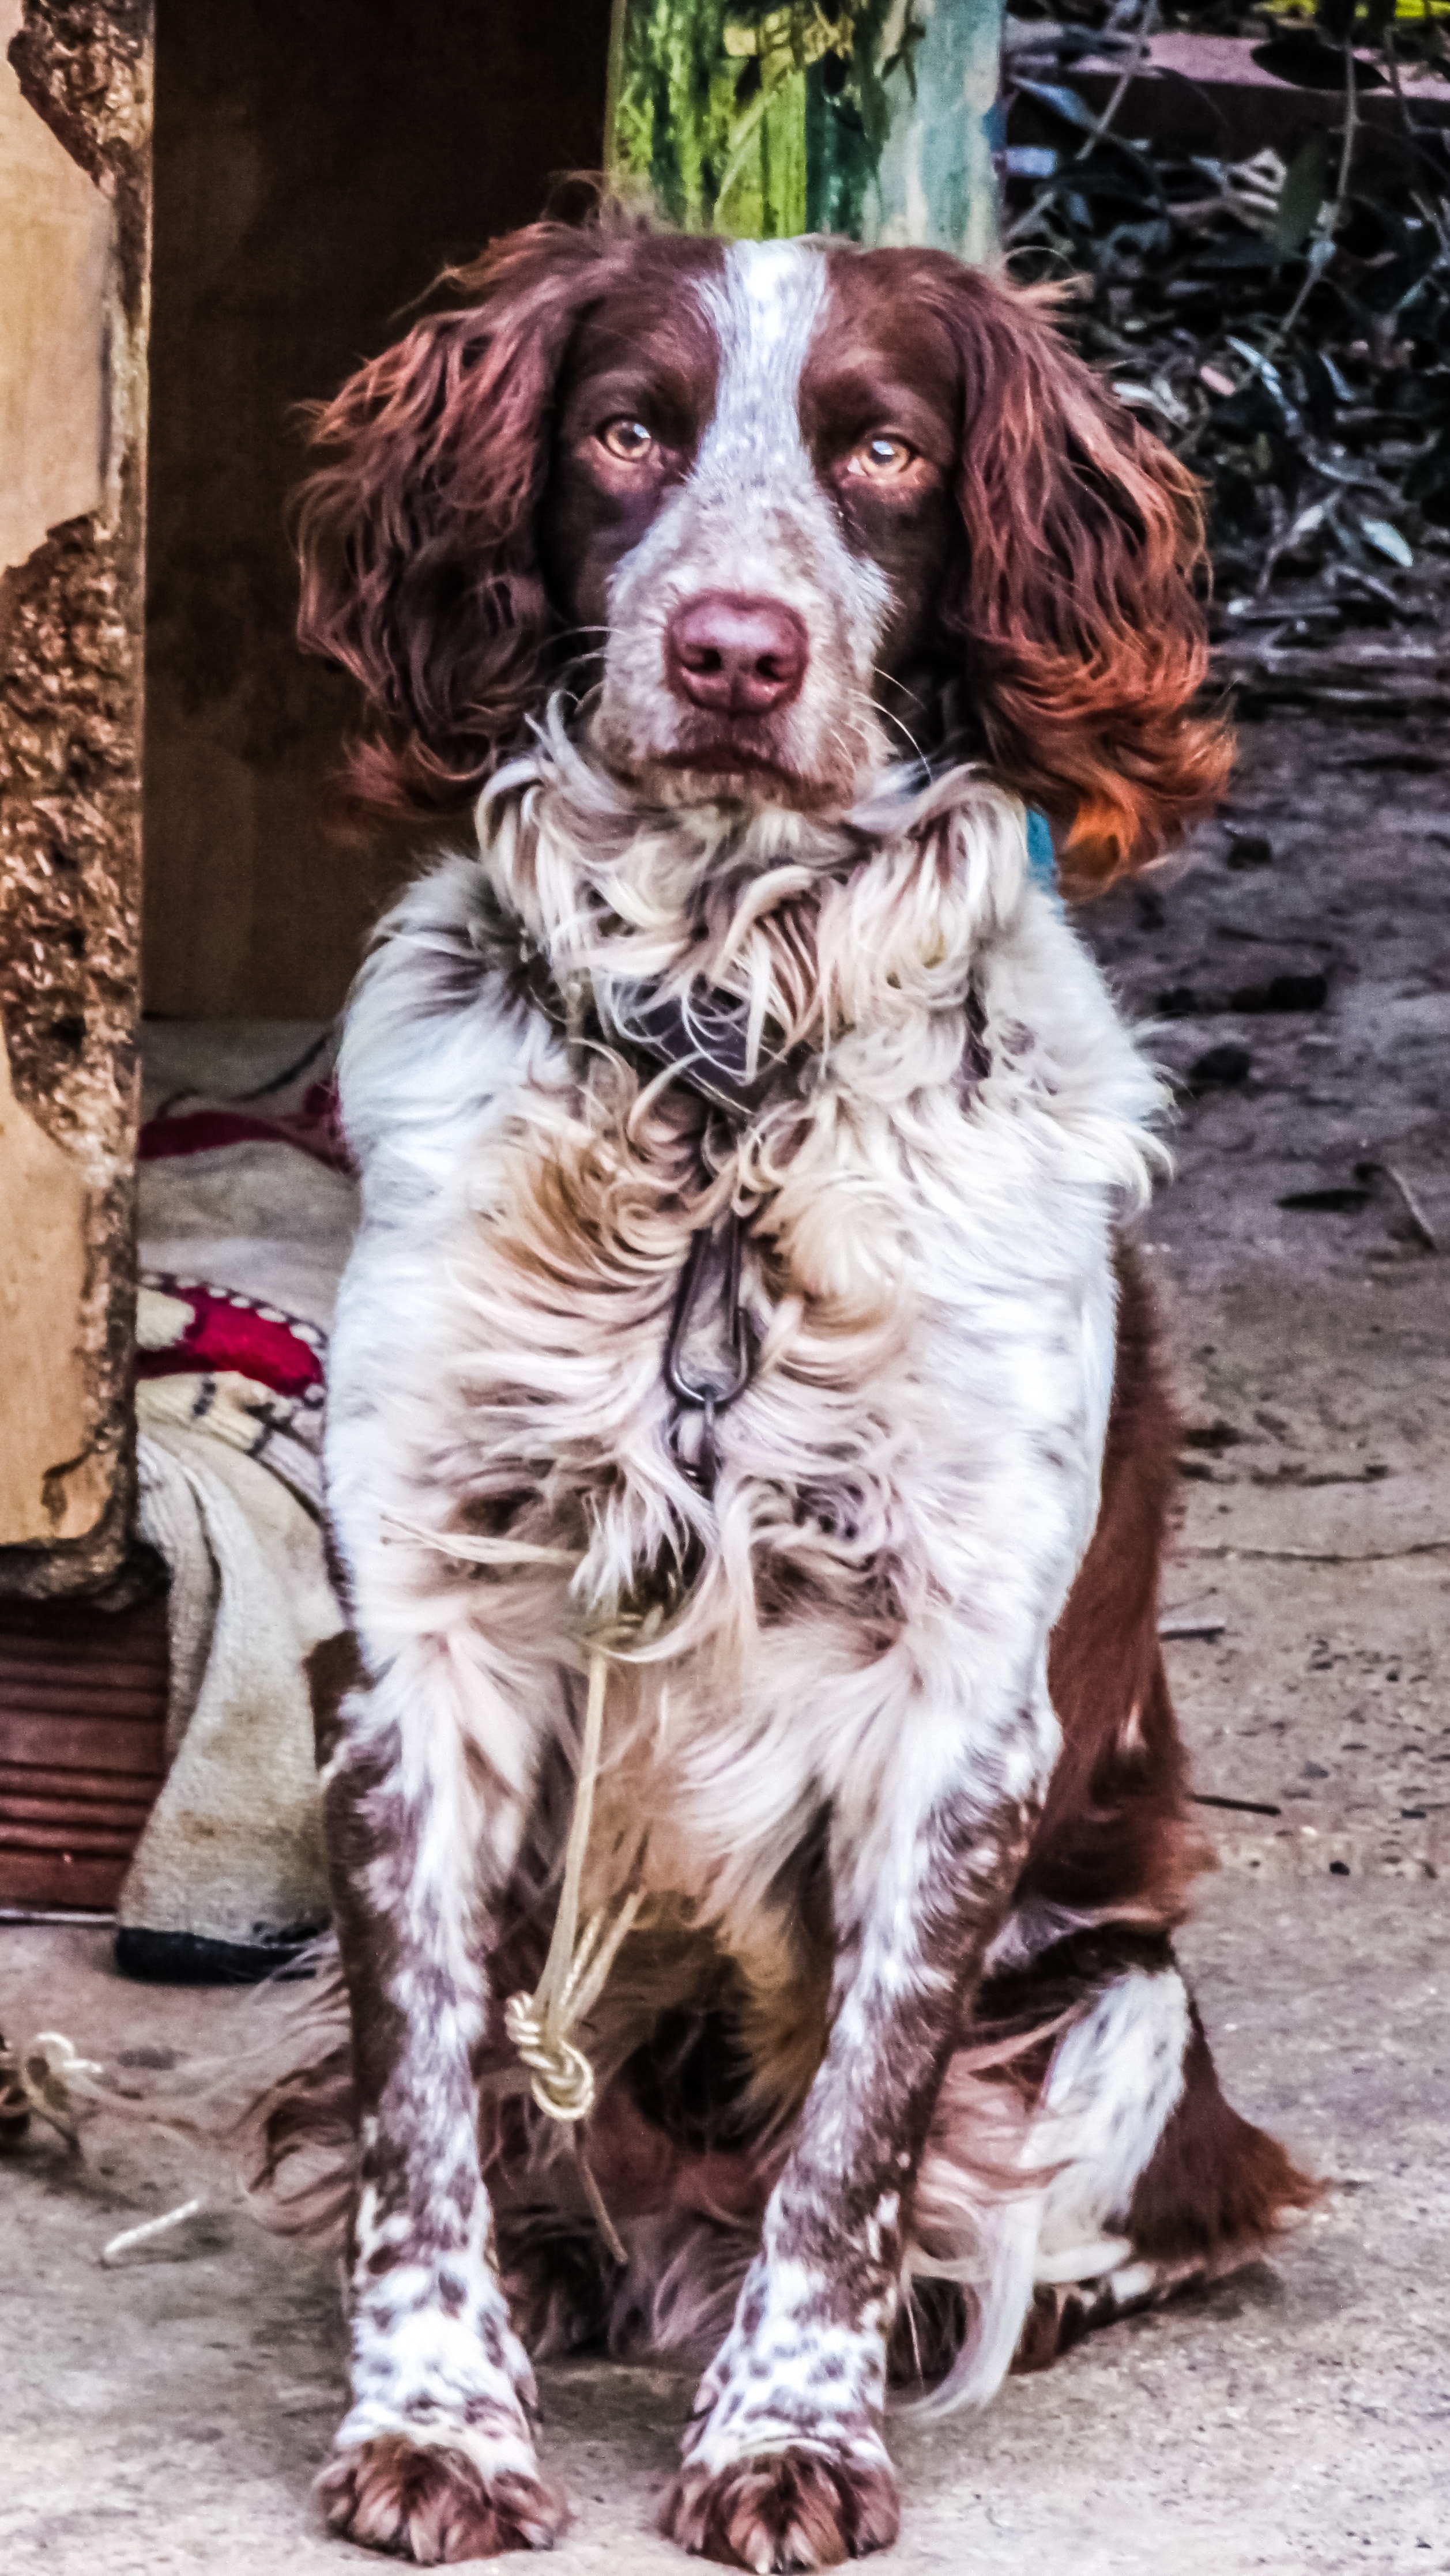
dog, sitting, mammal, spaniel, vertebrate, hunter, dog breed, brittany, english setter, springer spaniel, setter, small m nsterl nder, dog like mammal, english springer spaniel, drentse patrijshond, boykin spaniel